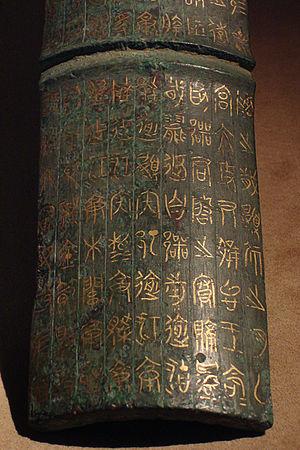
La période des Royaumes combattants s'étend, dans l'histoire de la Chine, du Vᵉ siècle av. J.-C. à l'unification des royaumes chinois par la dynastie Qin en 221 av. J.-C. Ce nom lui est donné tardivement, par référence aux Stratagèmes des Royaumes combattants, ouvrage portant sur cette période. Elle correspond dans la chronologie dynastique à la fin de la période des Zhou orientaux. Cette chronologie, qui repose sur l'historiographie traditionnelle, ne correspond pas nécessairement à la datation précise des évolutions sociales, politiques, économiques et culturelles : ce qui caractérise les Royaumes combattants date principalement du début du IVᵉ siècle av. J.-C.